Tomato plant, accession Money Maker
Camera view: bottom (45 deg); turntable rotation: 270 degrees
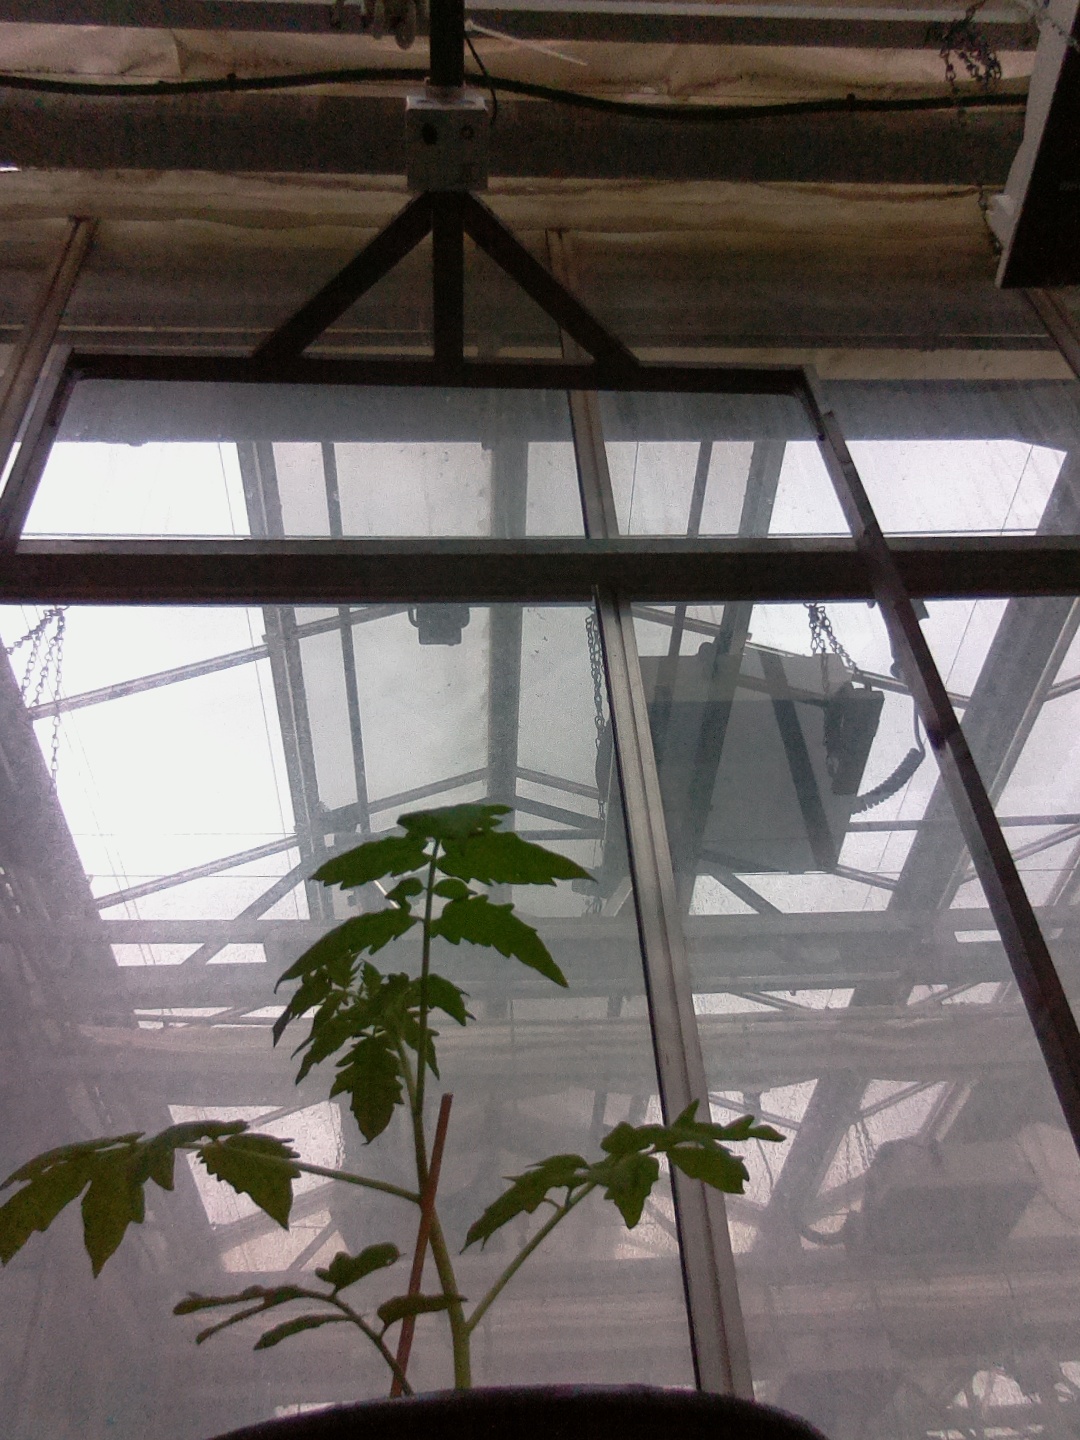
BBCH growth stage 13: 6 of true leaves visible